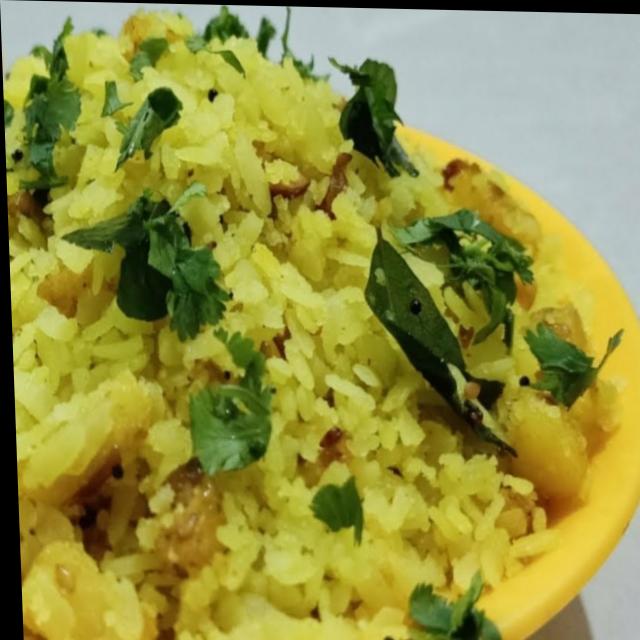
Dish: poha